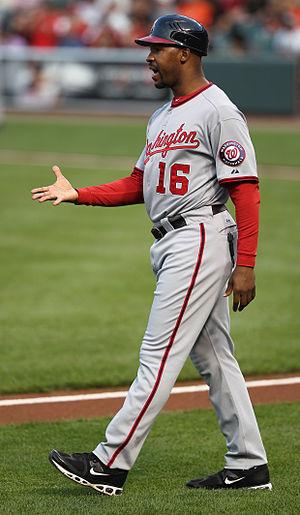
Marquis Donnell Porter, connu sous le nom de Bo Porter et né le 5 juillet 1972 à Newark, New Jersey aux États-Unis, est un joueur de champ extérieur et instructeur de baseball, qui fut notamment manager des Astros de Houston.